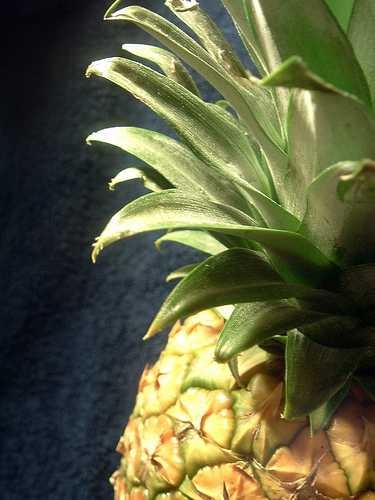
Label: Pineapple